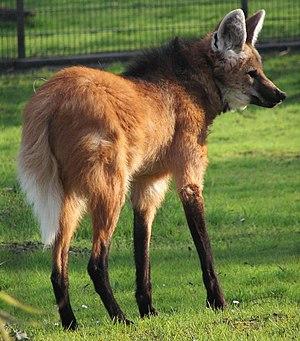
Le Paraná est un fleuve qui s'écoule des hauts plateaux brésiliens vers l'Argentine pour se jeter dans l'océan Atlantique. Avec ses affluents, il constitue le troisième réseau hydrographique du monde, après ceux de l'Amazone et du Congo.
La crinière est, chez un animal, un ensemble de poils plus longs que sur le reste du corps et qui poussent le long du cou ou de l'encolure, généralement depuis le haut du front jusqu'au garrot. Les animaux à crinière les plus connus sont le cheval, qui est domestique, et le lion. Une grande variété d'animaux portent une crinière, dont le gnou, la hyène, le zèbre, l'otarie à crinière, l'âne, la girafe, le bison, ou encore le loup à crinière.
Le loup à crinière est une espèce de carnivores de la famille des canidés, originaire de l'Amérique du Sud. Il est le seul représentant de son genre : Chrysocyon. Bien que ressemblant à un loup ou à un grand renard, le loup à crinière est génétiquement distinct de tous les autres canidés.